Pennsylvania Route 16

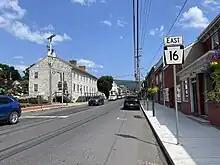
PA 16 eastbound past US 522 in McConnellsburg

PA 16 begins at an intersection with US 522 in the center of the borough of McConnellsburg in Fulton County, heading east-southeast on two-lane undivided Lincoln Way. The road runs through the commercial downtown before continuing into residential areas. The route splits from Lincoln Way by turning southeast onto Buchanan Trail and enters Ayr Township, running past businesses before heading near homes and passing to the northeast of an industrial building. PA 16 heads into forested areas and curves south to ascend Tuscarora Mountain. At the summit of the mountain, the route enters Peters Township in Franklin County and continues south to descend the mountain on Buchanan Trail West, passing to the west of a tract of Buchanan State Forest. PA 16 continues through forested areas at the base of the mountain and comes to an intersection with the northern terminus of PA 456, where it turns to the east. The road winds east and passes to the south of Buchanan's Birthplace State Park, where 15th President James Buchanan was born. The route passes through a gap in Cove Mountain and reaches the community of Cove Gap, where it turns southeast into wooded residential areas and passes through Charlestown.